Julia Grant Cantacuzène

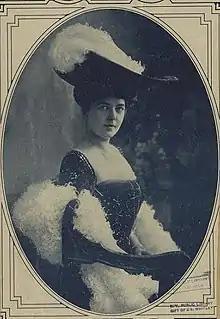

Julia Dent Grant Cantacuzène Speransky, Princess Cantacuzène, Countess Speransky (June 6, 1876 – October 4, 1975), was an American author and historian. She was the eldest child of Frederick Dent Grant and his wife Ida Marie Honoré, and the second grandchild of Ulysses S. Grant, the 18th President of the United States. In 1899, she married Prince Mikhail Cantacuzène, a Russian imperial general and diplomat.